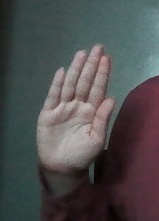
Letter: seen